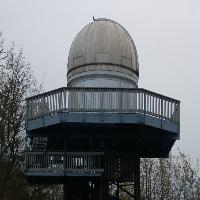
Weather: cloudy or overcast